Corn sheller

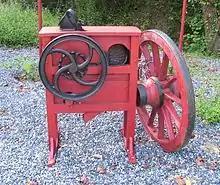
A traditional corn sheller

The modern corn sheller is commonly attributed to Lester E. Denison from Middlesex County, Connecticut. Denison was issued a patent on August 12, 1839, for a freestanding, hand-operated machine that removed individual kernels of corn by pulling the cob through a series of metal-toothed cylinders which stripped the kernels off the cob. Soon after, other patents were granted for similar machines, sometimes having improvements over Denison's original design.